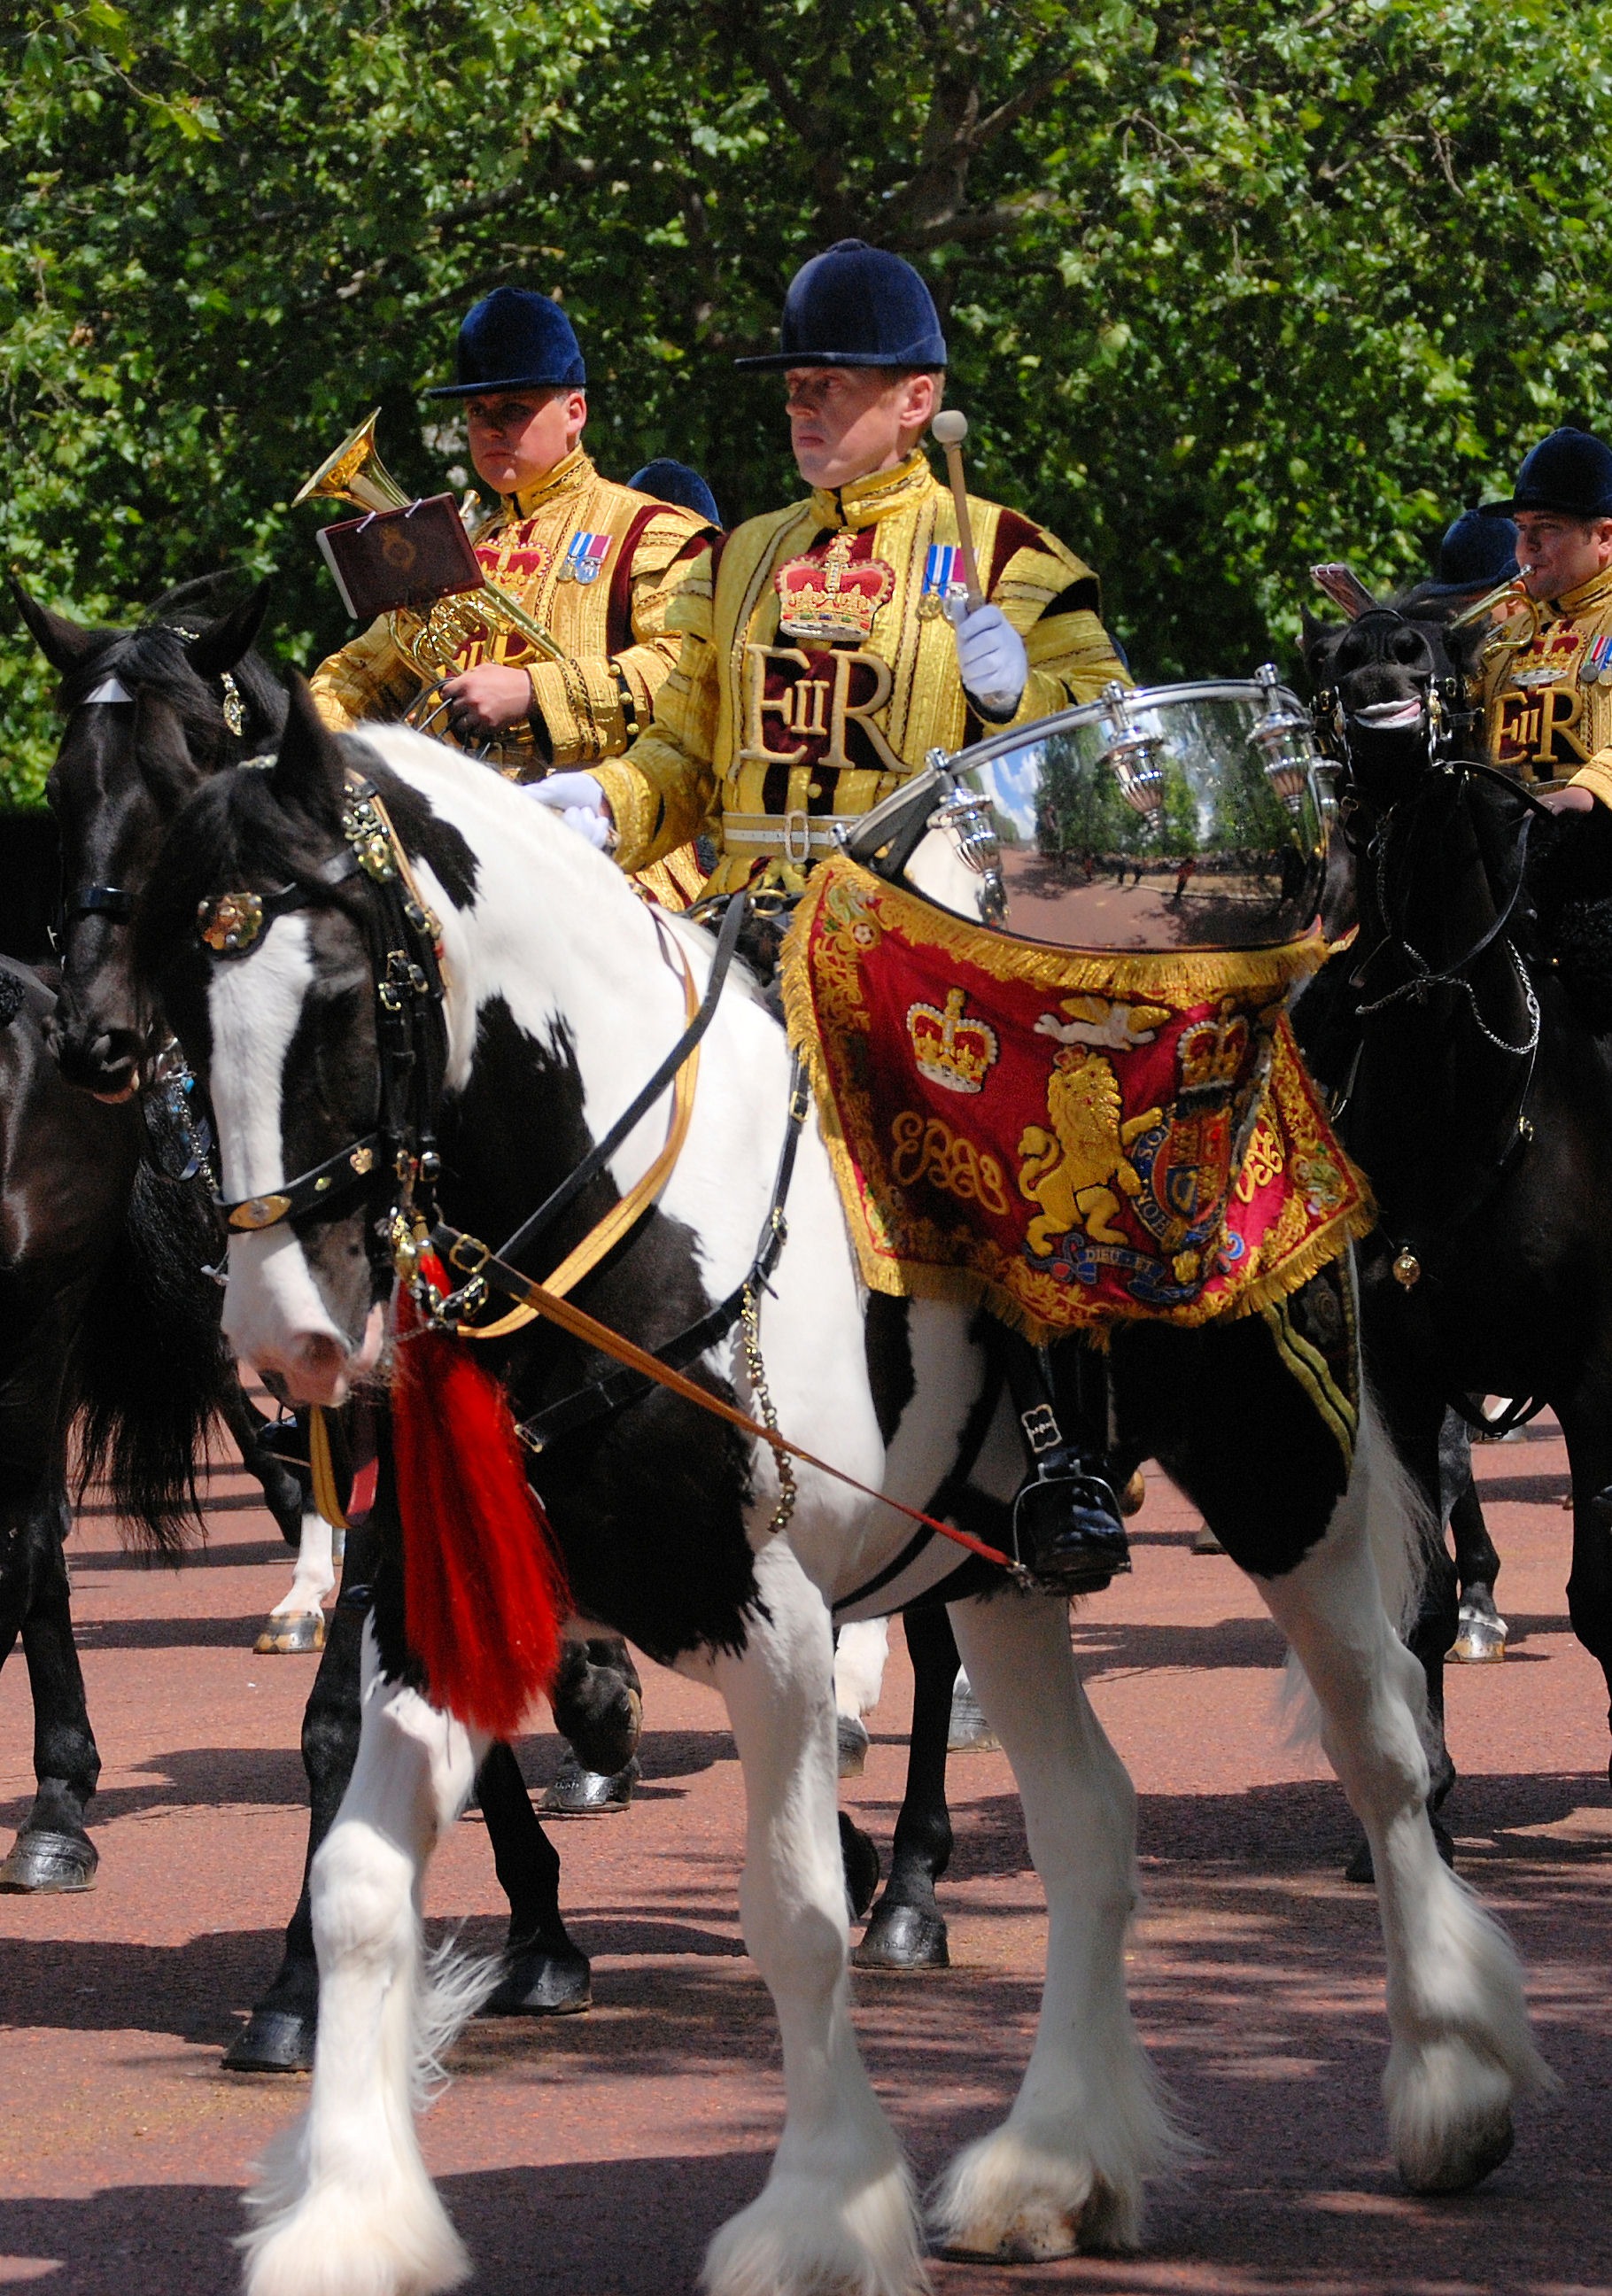
instrument, horseback, horse, drum, men, festival, uniform, drummer, tradition, costume, traditional, horse harness, pageantry